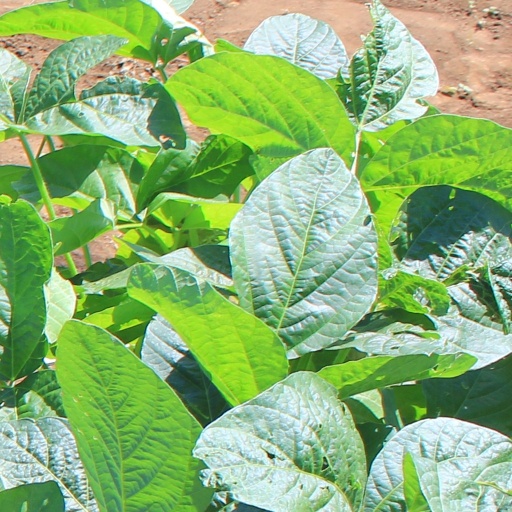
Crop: soybean